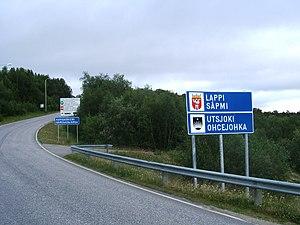
La frontière terrestre entre la Finlande et la Norvège est une frontière internationale d'une longueur de 736 kilomètres qui sépare la Finlande de son seul voisin septentrional, la Norvège. Cette frontière est délimitée par deux tripoints : celui à l'ouest entre la Suède, la Finlande et la Norvège matérialisé par le cairn des trois royaumes et celui à l'est entre la Finlande, la Norvège et la Russie sur la colline Muotkavaara, à proximité du lac Inari.
La route principale 92 est une route principale allant de Karigasniemi à Utsjoki jusqu'à Näätämö à Inari en Finlande.